John of Islay, Lord of the Isles

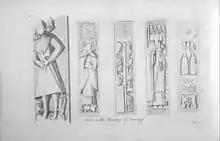
18th century illustration of some of the tombs of Oronsay Priory, founded by John of Islay sometime before 1358

John of Islay (or John MacDonald) ( or ) (died 1386) was the lord of the Isles (1336–1386) and chief of Clan Donald. In 1336, he styled himself "Dominus Insularum" ('Lord of the Isles'), although this was not the first ever recorded instance of the title in use. Some modern historians nevertheless count John as the first of the later medieval lords of the Isles, although this rather broad Latin style corresponds roughly with the older Gaelic title "Rí Innse Gall" ('King of the Isles'), in use since the Viking Age. For instance, the even more similar Latin title "dominus de Inchegal" ('Lord of the Hebrides'), applied to Raghnall Mac Somhairle in the mid-12th century. In fact John is actually styled "Rí Innsi Gall" or King of the Isles shortly after his death in a contemporary entry in the Irish Annals of Ulster. Clan Donald considers the title "Lord of the Isles" to have been in use at least since Angus Mor Macdonald, who died in 1293, and the title "King of the Isles" in use since Somerled, the Norse-Gael who forged the Kingdom of the Isles in the 12th century.